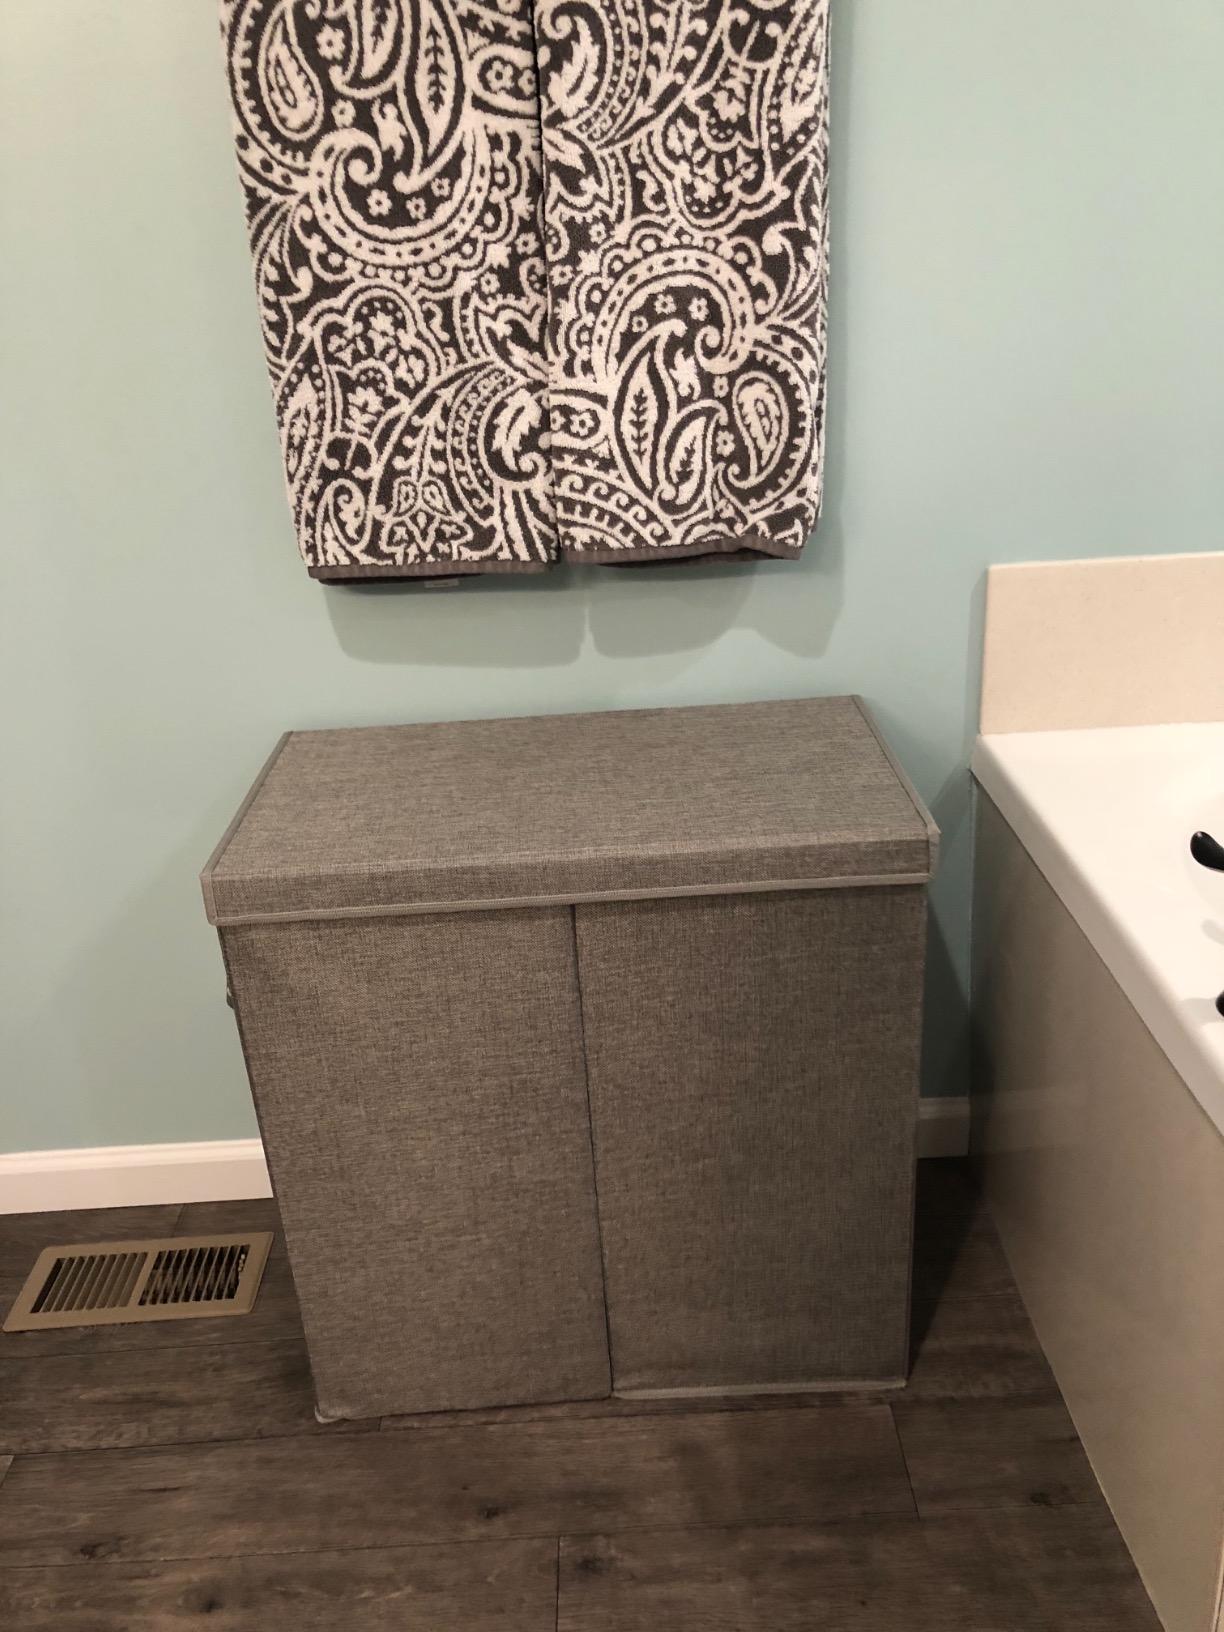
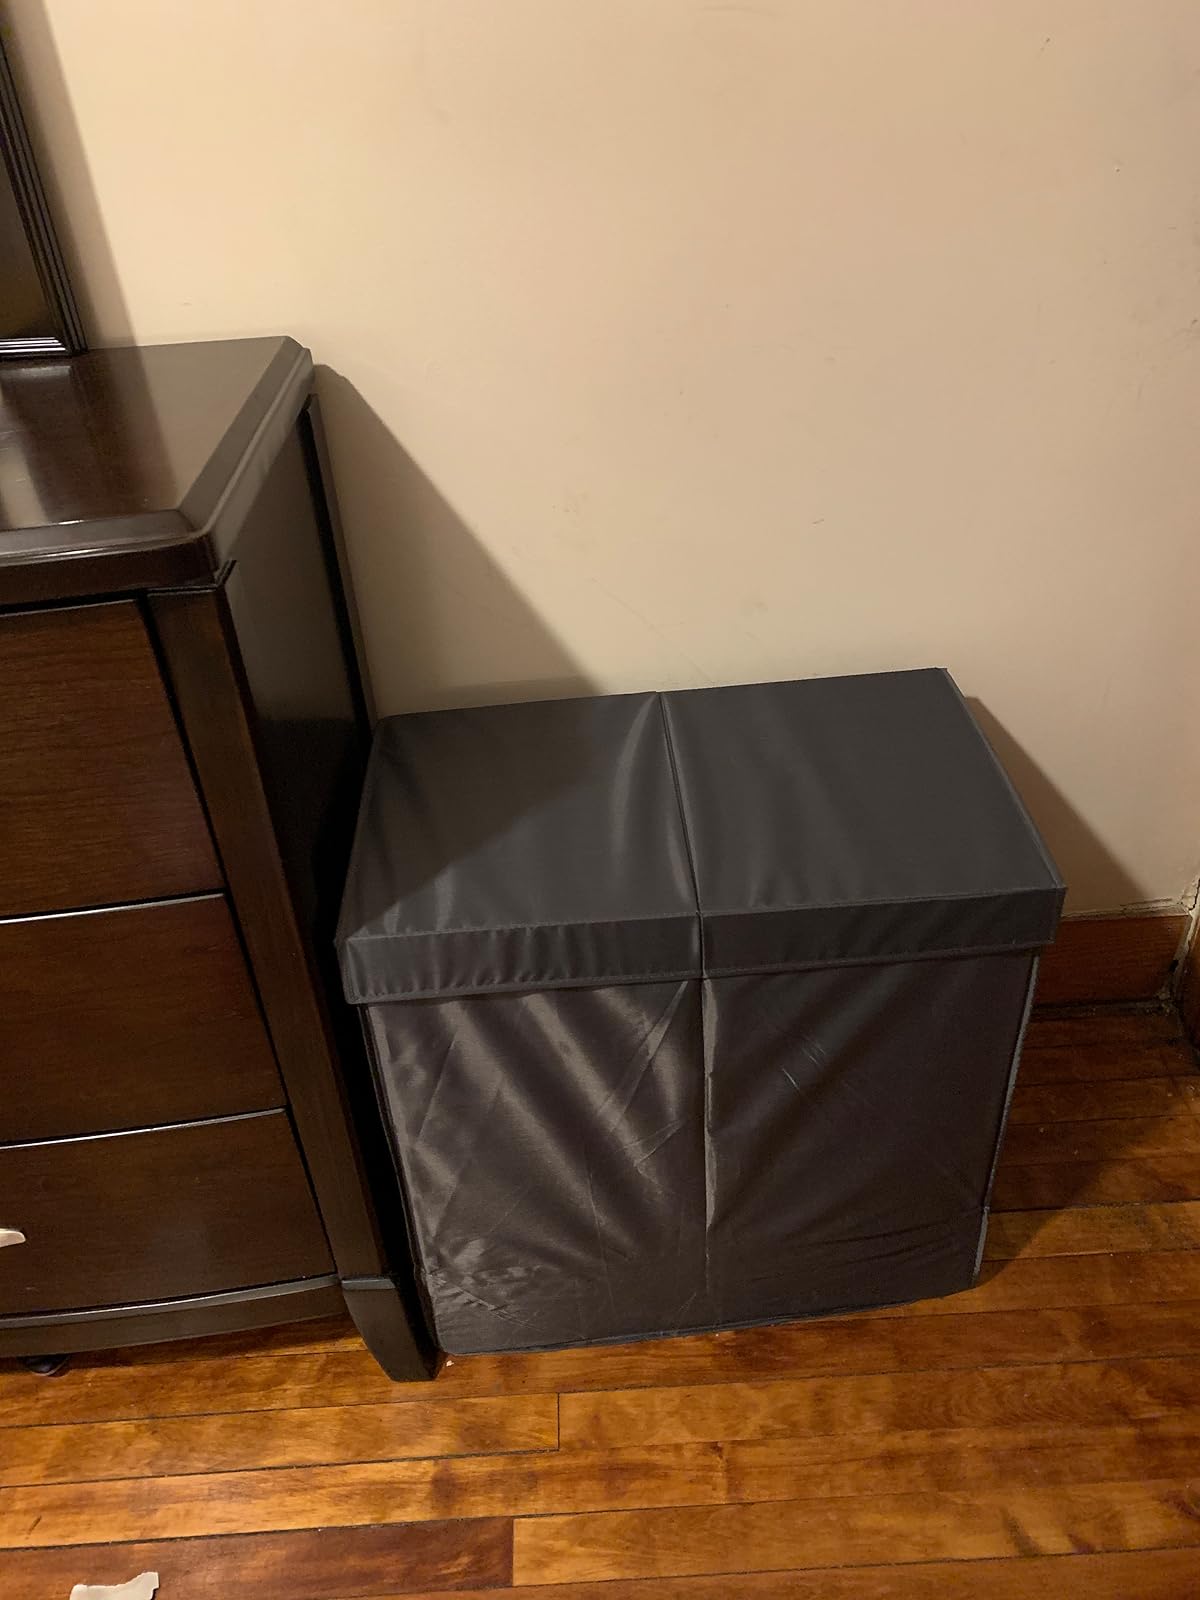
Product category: items_hamper
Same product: yes